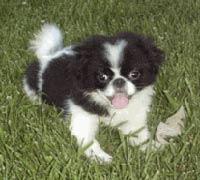
Japanese_spaniel